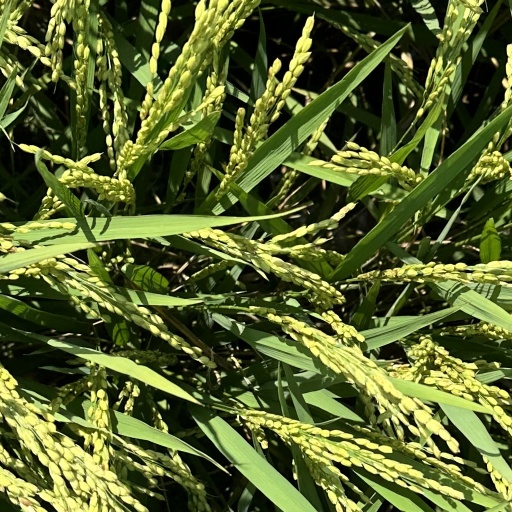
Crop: rice